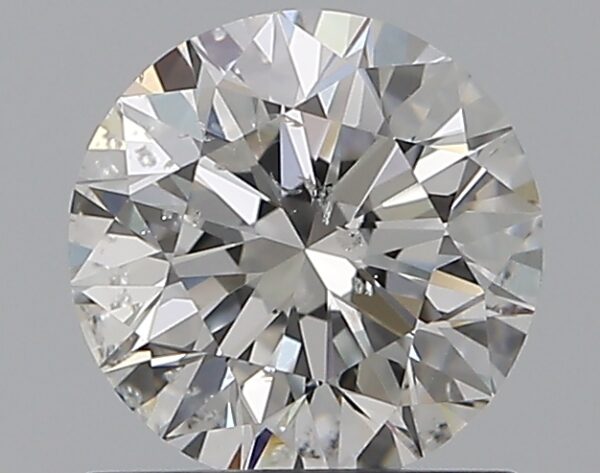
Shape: round
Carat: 1
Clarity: SI2
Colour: F
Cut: EX
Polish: EX
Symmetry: EX
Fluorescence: N
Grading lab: GIA
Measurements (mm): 6.32 x 6.36 x 4.01